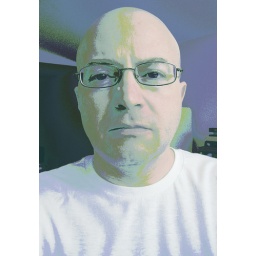
a man in a white shirt